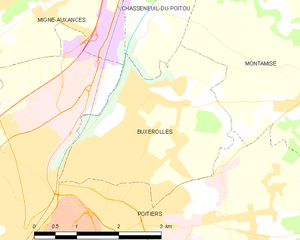
Carte des communes françaises Buxerolles